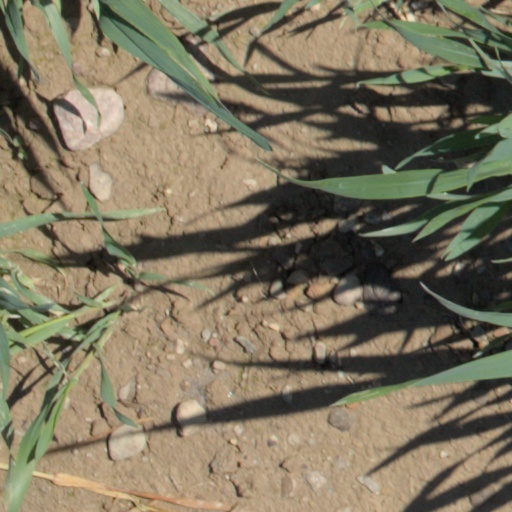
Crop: wheat